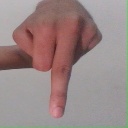
अक्षर: प